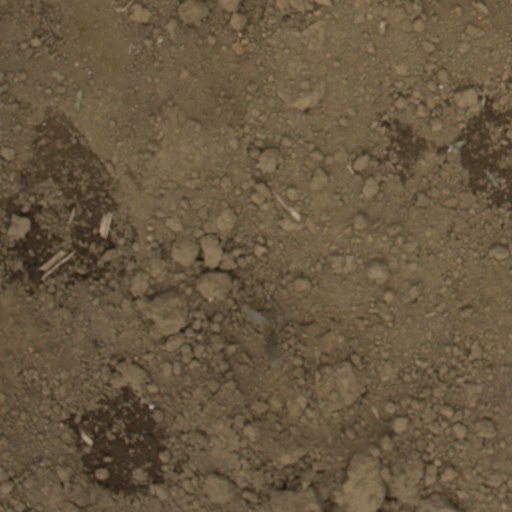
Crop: Jerusalem artichoke